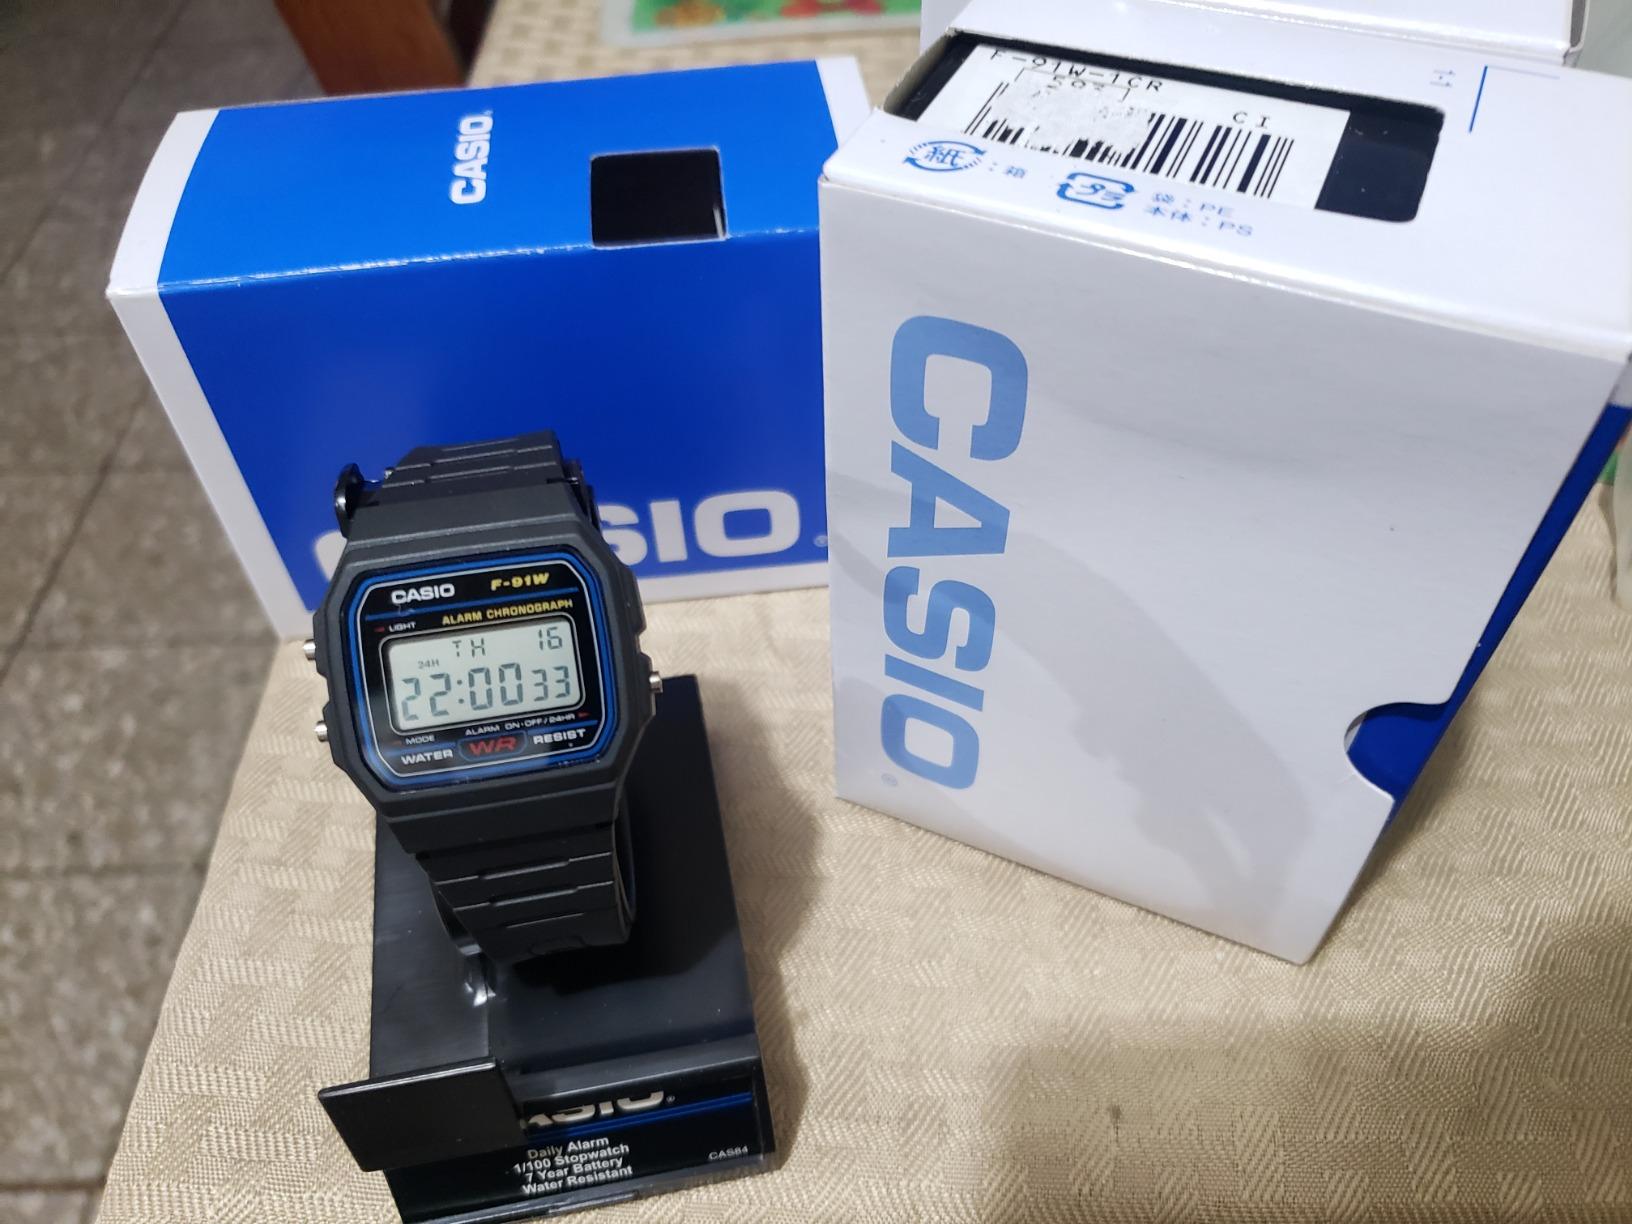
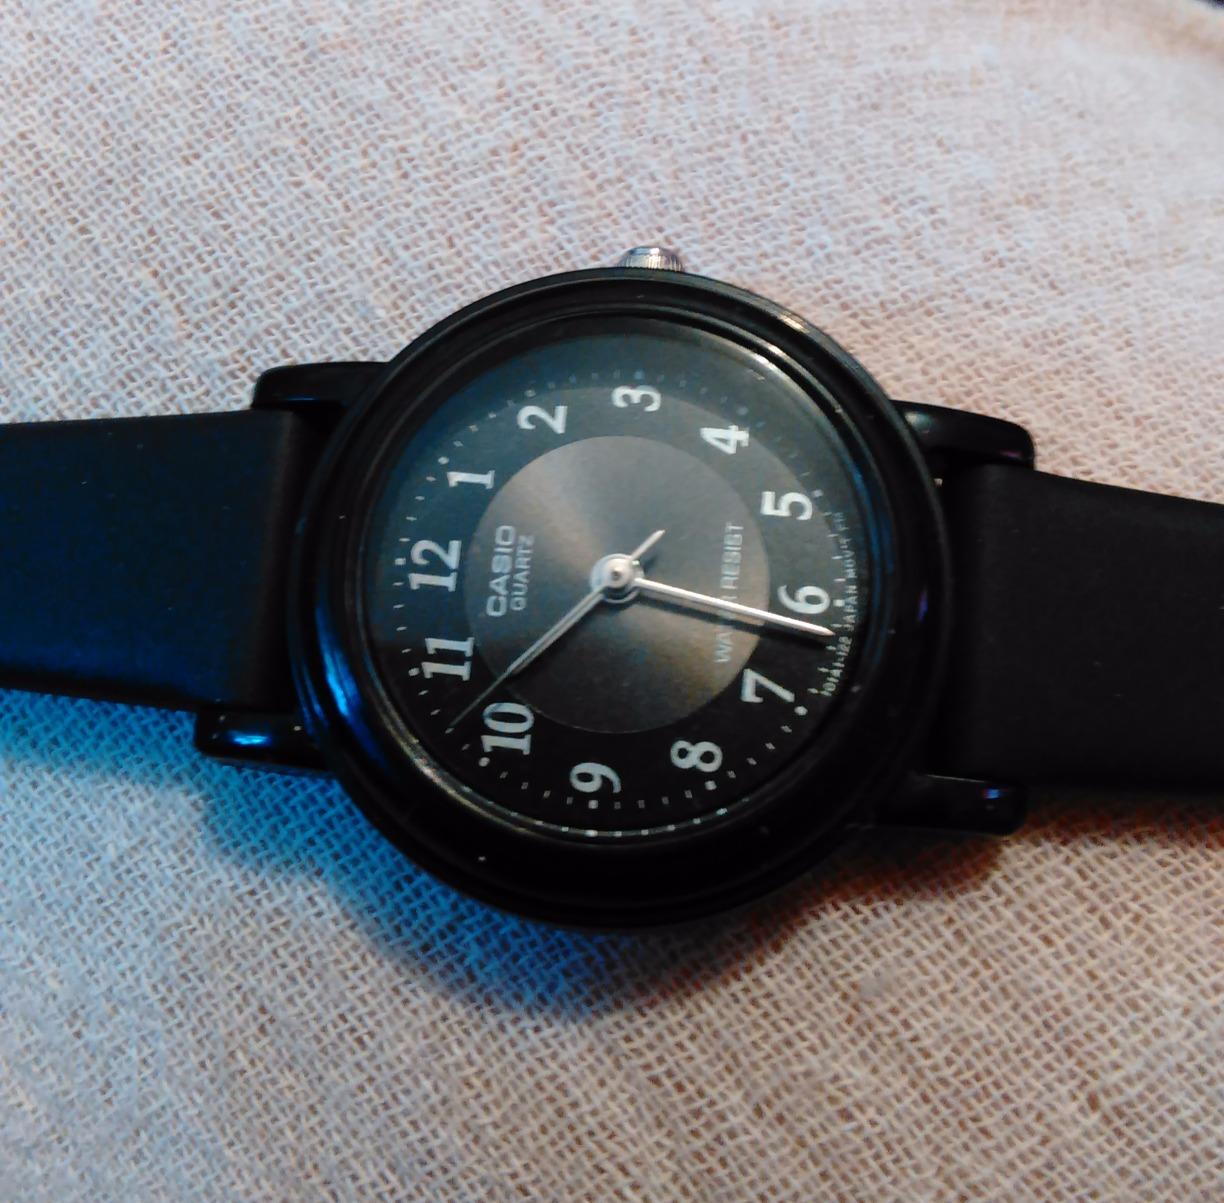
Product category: accessories_watch
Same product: no